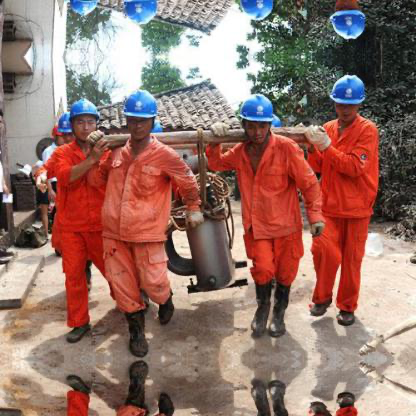
Objects in the image:
label: helmet
label: helmet
label: helmet
label: helmet
label: helmet
label: helmet
label: helmet
label: helmet
label: helmet
label: helmet